Premiership of John Major

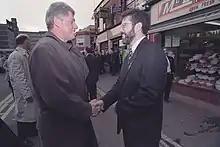
US President Bill Clinton shaking hands with Sinn Féin leader Gerry Adams in Belfast, November 1995. Clinton's decision to grant a US visa to Adams provoked an angry reaction from Major.

In March 1996 Major had to deal with a serious public health scare following a scientific announcement of a possible link between bovine spongiform encephalopathy (BSE, colloquially referred to as 'mad cow disease') and a form of Creutzfeldt–Jakob disease (vCJD), a serious and potentially fatal brain disease in humans. The press reported heavily on the issue, resulting in a steep fall in the amount of beef bought in the UK. Soon after the EU banned imports of British beef into other member states and then the wider world, much to Major's fury, as almost all potentially risky meat had been previously destroyed. A huge cattle slaughter programme was introduced in a bid to restore faith in Britain's beef industry, but the EU ban remained in place, and was later extended to cover various bovine-derivative products as well. As a result, in May 1996 Major decided to withhold British cooperation on all EU-related matters until the beef situation had been resolved. After some progress was made in negotiations Major ended the non-cooperation stance in June. Further cattle culling took place, though the ban on British beef was not lifted until August 1999, two years after Major left office. As of 2014, 177 people in Britain had died of vCJD.